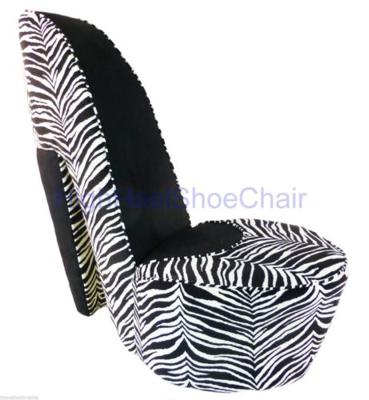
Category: chair